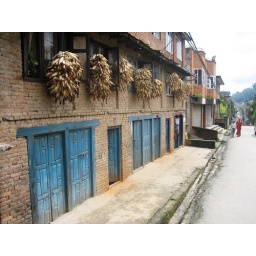
A house on the route to Nepal Tar. Corn on the cob hangs from the windows to dry in the sun.